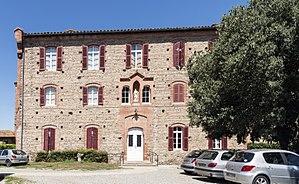
Le monastère de Notre Dame des Sept-douleurs de Blagnac devenu monastère de Notre Dame des Sept-douleurs et de Sainte-Catherine de Sienne est une maison religieuse située à Blagnac, dans la banlieue de Toulouse.